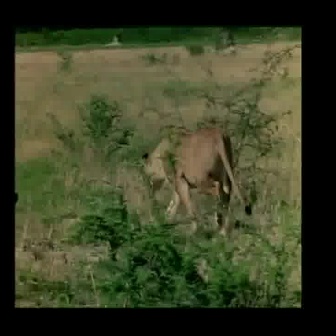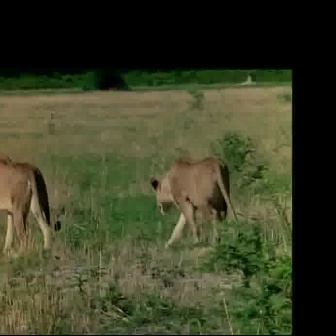
  Please identify the target specified by the bounding box [140,126,251,237] in the first image and locate it in the second image. Return the coordinates in [x_min,y_min,x_max,y_max] format.
Answer: [150,155,243,249]